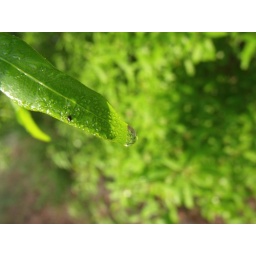
oak tree contained within a drop of water